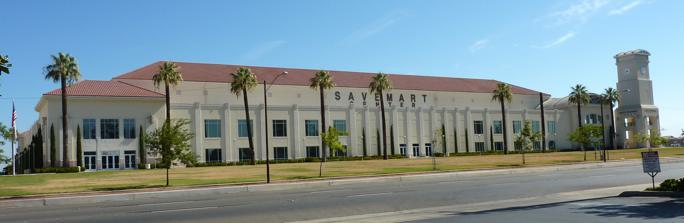
Building: Save Mart Center
Country: United States of America
Year built: 2003
Arena in California, United States Save Mart Center at Fresno State Save Mart Center, 2009 Save Mart Center at Fresno State Location in California Show map of California Save Mart Center at Fresno State Location in the United States Show map of the United States Location 2650 East Shaw Avenue Fresno, California Coordinates 36°48′35″N 119°44′19″W / 36.809722°N 119.738611°W / 36.809722; -119.738611 Owner California State University, Fresno Executive suites 40 Capacity Basketball – 15,596 Boxing – 16,182 Concerts – 16,182 Ice Events – 14,224 Hockey – 14,224 Rodeo – 12,368 Professional wrestling – 16,182 Surface Multi-surface Construction Broke ground May 8, 2001 Opened November 27, 2003 Construction cost $ 103 million ($171 million in 2023 dollars ) Architect Sink Combs Dethlefs Project manager International Facilities Group Structural engineer John A. Martin & Associates Services engineer M–E Engineers, Inc. General contractor Clark Construction Group Inc. Tenants Fresno State Bulldogs ( NCAA ) (2003–present) Fresno Falcons ( ECHL ) (2003–2008) Save Mart Center at Fresno State is a multi-purpose arena , on the campus of California State University, Fresno (Fresno State), located in Fresno, California . An open house was held for the community on November 5, 2003, with the official ribbon cutting following on November 27, 2003. It is home to the Fresno State Bulldogs men's and women's basketball teams, women's volleyball team and wrestling team. It is the former home of the Fresno Falcons ice hockey team for their first five seasons in the ECHL (2003–08); prior to the opening of the building, they played at Selland Arena . It is also a concert destination, with its first performance featuring opera tenor Andrea Bocelli . Financing for the project was provided through revenue, from corporate sponsorships , private gifts, leasing of luxury suites , sale of club seating and personal seat licenses, as well as revenue from advertising and signage agreements. Construction Sink Combs Dethlefs, conceptual designs, project architect International Facilities Group (IFG), construction monitor, project manager Clark Construction Group, LLC , general contractor M–E Engineers, Inc., mechanical, electrical & plumbing engineer John A. Martin & Associates, structural engineer Telecommunications SBC DataComm Inc.,Networking and Phone System conceptual designs, final production design, implementation, project managed Duval E. Davis Jr. Sr. Project Manager Facilities Save Mart Center encompasses approximately 40,000 m 2 (430,000 ft 2 ) on three primary levels; an event level and two concourses, plus a club level mezzanine. The facility includes 32 revenue-generating suites and eight party suites, located on the main concourse level. Seating capacities are approximately 15,596 for basketball, 14,224 for hockey, 8,000 for half-house concerts, 15,500 for end-stage concerts, and 18,000 for center-stage concerts. The arena's main exterior landmark is the 37 m (93 ft) Larry A. Shehadey Clock Tower. 13 stories in-all, it was named for the founder of Producers Dairy Foods , a Fresno-based dairy company, who donated US$3 million towards construction. The lobby at the arena's southeast entrance is named after Shehadey’s late wife, Elayne Shehadey. The majority of the funding for the facility came from two sources. Save Mart Supermarkets paid US$40 million for 20 years naming rights , and the Pepsi Bottling Group paid a similar sum for exclusive, indefinite beverage dispensing rights. Total construction costs exceeded US$100 million and when completed, represented the largest privately funded complex of any university in the United States . The Bulldog Foundation donated money for the following amenities at Save Mart Center: The Bulldog Foundation Community Room, which displays the names of past presidents, current officers, lifetime honorees and annual top fund raisers, is used for show catering, premium seating holder dining, and is also available for rent. The Bronze Bulldog at the Shehadey Lobby. Created by the Visalia -based art foundry , EMI , the massive bronze bulldog statue has dimensions of 3 m (10 ft) high, 2 m (7 ft) wide, 3 m (9 ft) long, weighing 1,905 kg (4,200 lb). Statue onlookers will see engraved on its mounted plaque: This is our mascot and he ain't no hound. He's an English bull and weighs lots of pounds He's got two rows of teeth and a terrible frown Hey, nobody’s kicking our dog around!!! Nine time capsule boxes were placed in the base of the massive Bulldog statue early in 2004. The contents of capsules were chosen to represent all aspects of Fresno State University, including the Bulldog Foundation, administration, alumni, students and athletics. The capsules are scheduled to be opened in early 2054. Save Mart Center's display cases, located on the upper and main concourses, exhibits equipment and memorabilia of each of the current Bulldog sport activities. Additionally, the display case in the northwest corner spotlights the academic success of Fresno State’s student athletes. The Bulldog Walkway is a permanent, on-campus tribute to the California State University, Fresno alumni, graduates and friends. It is located on the north side of Save Mart Center with the first three tiles in honour of Colonel Rick Husband , who died in the Space Shuttle Columbia accident, Lieutenant Commander Otis Vincent Tolbert , who died in the 911 attack on the Pentagon and United Airlines Flight 93 passenger, Todd Morgan Beamer . All were Fresno State alumni. Expected to eventually be extended throughout the campus, the walkway consists of personalized tiles and bricks intended to leave a lasting impression to those who use it. The Bulldog Shop souvenir store is located on the arena's northeast lobby. It will only be open to sell Fresno State merchandise and apparel during university events. Concerts Several major entertainers have performed at the venue including Beyoncé , RBD , Carrie Underwood , AC/DC , The Rolling Stones , Eagles , Paul McCartney , The Who , Billy Joel , Madonna , Prince , Jonas Brothers , Maná , Miley Cyrus , Drake , Bruno Mars , Hannah Montana , Britney Spears , JoJo Siwa , Shania Twain , Justin Timberlake , Taylor Swift , Kelly Clarkson , Chris Brown , Gwen Stefani , Paramore , Miranda Lambert , Jordin Sparks , Justin Bieber , Luke Bryan , Brad Paisley , Little Big Town , Jay Z , Florida Georgia Line , Bon Jovi , Andrea Bocelli , Ariana Grande , Selena Gomez , Twenty One Pilots , Blake Shelton , Garth Brooks , Janet Jackson , Foo Fighters , Pearl Jam , Metallica , Trans-Siberian Orchestra , & many others. The arena has also played host to music festivals, including the Winter Jam Tour , the Vans Warped Tour & the Mayhem Festival . Sports events The first athletic event held at Save Mart Center took place when the Rainbow Wahine of Hawaii took on the Fresno State Bulldogs in women's NCAA volleyball in October 2003. Officials from the Fresno Falcons of the West Coast Hockey League announced on March 18, 2002, that the Falcons would make Save Mart Center at Fresno State their home ice beginning with the 2003 season. The Western Athletic Conference men's basketball tournament was held at the center in 2004, as well as WWE 's Royal Rumble 2005 and WWE Live Events, including ECW / SmackDown 6/30/09 where 3 superstars made their debut, including multiple time WWE Champion , Sheamus . Also, on Feb 17th, 2004, a SmackDown show featuring a newly crowned WWE Champion Eddie Guerrero , had his celebration ceremony at Save Mart Center, and was featured on WWE DVD "Legendary Moments". Save Mart Center's first arena football game was held on July 19, 2008. The Central Valley Coyotes defeated the Boise Burn 55–50. Both teams were members of the now defunct AF2 , the former developmental league for the Arena Football League . Save Mart Center has hosted five NBA preseason games. The first game was in 2003-2004 when the Los Angeles Lakers hosted the Sacramento Kings ; the Lakers defeated the Kings 105–80. The second was in 2004-2005 with the Sacramento Kings taking on the Phoenix Suns ; the Suns defeated the Kings 100–88. The third was in 2005-2006 when the Lakers hosted the Utah Jazz ; the Lakers defeated the Jazz 95–85. The Los Angeles Lakers hosted another game in the 2008 preseason against the Los Angeles Clippers , with the Clippers beating the Lakers 107–80. The Los Angeles Lakers hosted another game in the 2012 preseason against the Golden State Warriors , with the Warriors beating the Lakers 110–83. Save Mart Center hosted an NHL preseason game on September 23, 2006. The San Jose Sharks took on the Anaheim Ducks , winning 4–3. Joe Thornton scored the game-winning goal for the Sharks; Anaheim went on to win its first Stanley Cup Championship later that season. Save Mart Center hosted the Artur Beterbiev - Enrico Kölling boxing match for the IBF Light Heavyweight belt on November 11, 2017. It hosted the Jerwin Ancajas - Jonas Sultan boxing match for the IBF Super Flyweight belt on May 26, 2018. It hosted the boxing match between Jose Ramirez and Antonio Orozco for the WBC Junior Welterweight belt on September 14, 2018. Save Mart Center hosted the Strikeforce: Tank vs. Buentello mixed martial arts ( MMA ) event on October 6, 2006. It hosted the inaugural ShoMMA on May 15, 2009. It hosted Bellator 125 on September 19, 2014, Bellator 148 on January 29, 2016 and Bellator 156 on June 17, 2016. It hosted UFC Fight Night 123 on December 9, 2017. Since 2004, the arena is a stop for PBR's Built Ford Tough Series for the Table Mountain Casino Invitational. In March 2012, the Save Mart Center hosted the West Regional of the NCAA Division I women's basketball tournament . The Stanford Cardinal won the regional and advanced to the 2012 NCAA women's Final Four . Attendance for Bulldogs men's basketball has tailed off significantly since the early 2000s. In recent years, Fresno State has covered the upper level with a tarp . As a result, while Fresno State lists the official capacity for basketball as 15,596, the "actual" capacity is somewhat smaller. See also List of NCAA Division I basketball arenas References